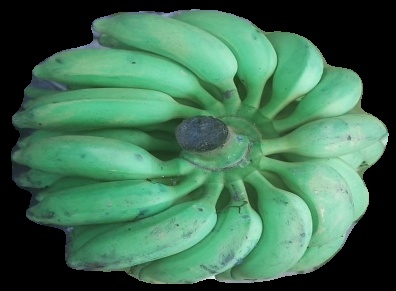
Variety: elakki-bale
Grade: grade2